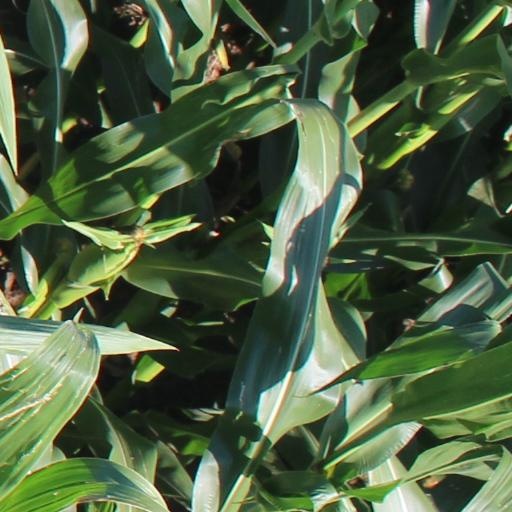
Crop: maize; corn